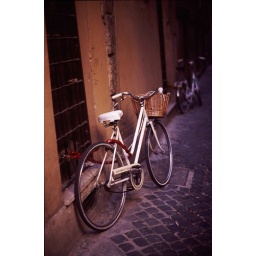
My first photo of a bike (or two bikes...). Taken on a back street in Rome.